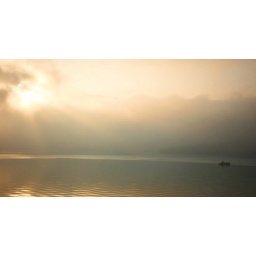
a boat floating in sun moon lake